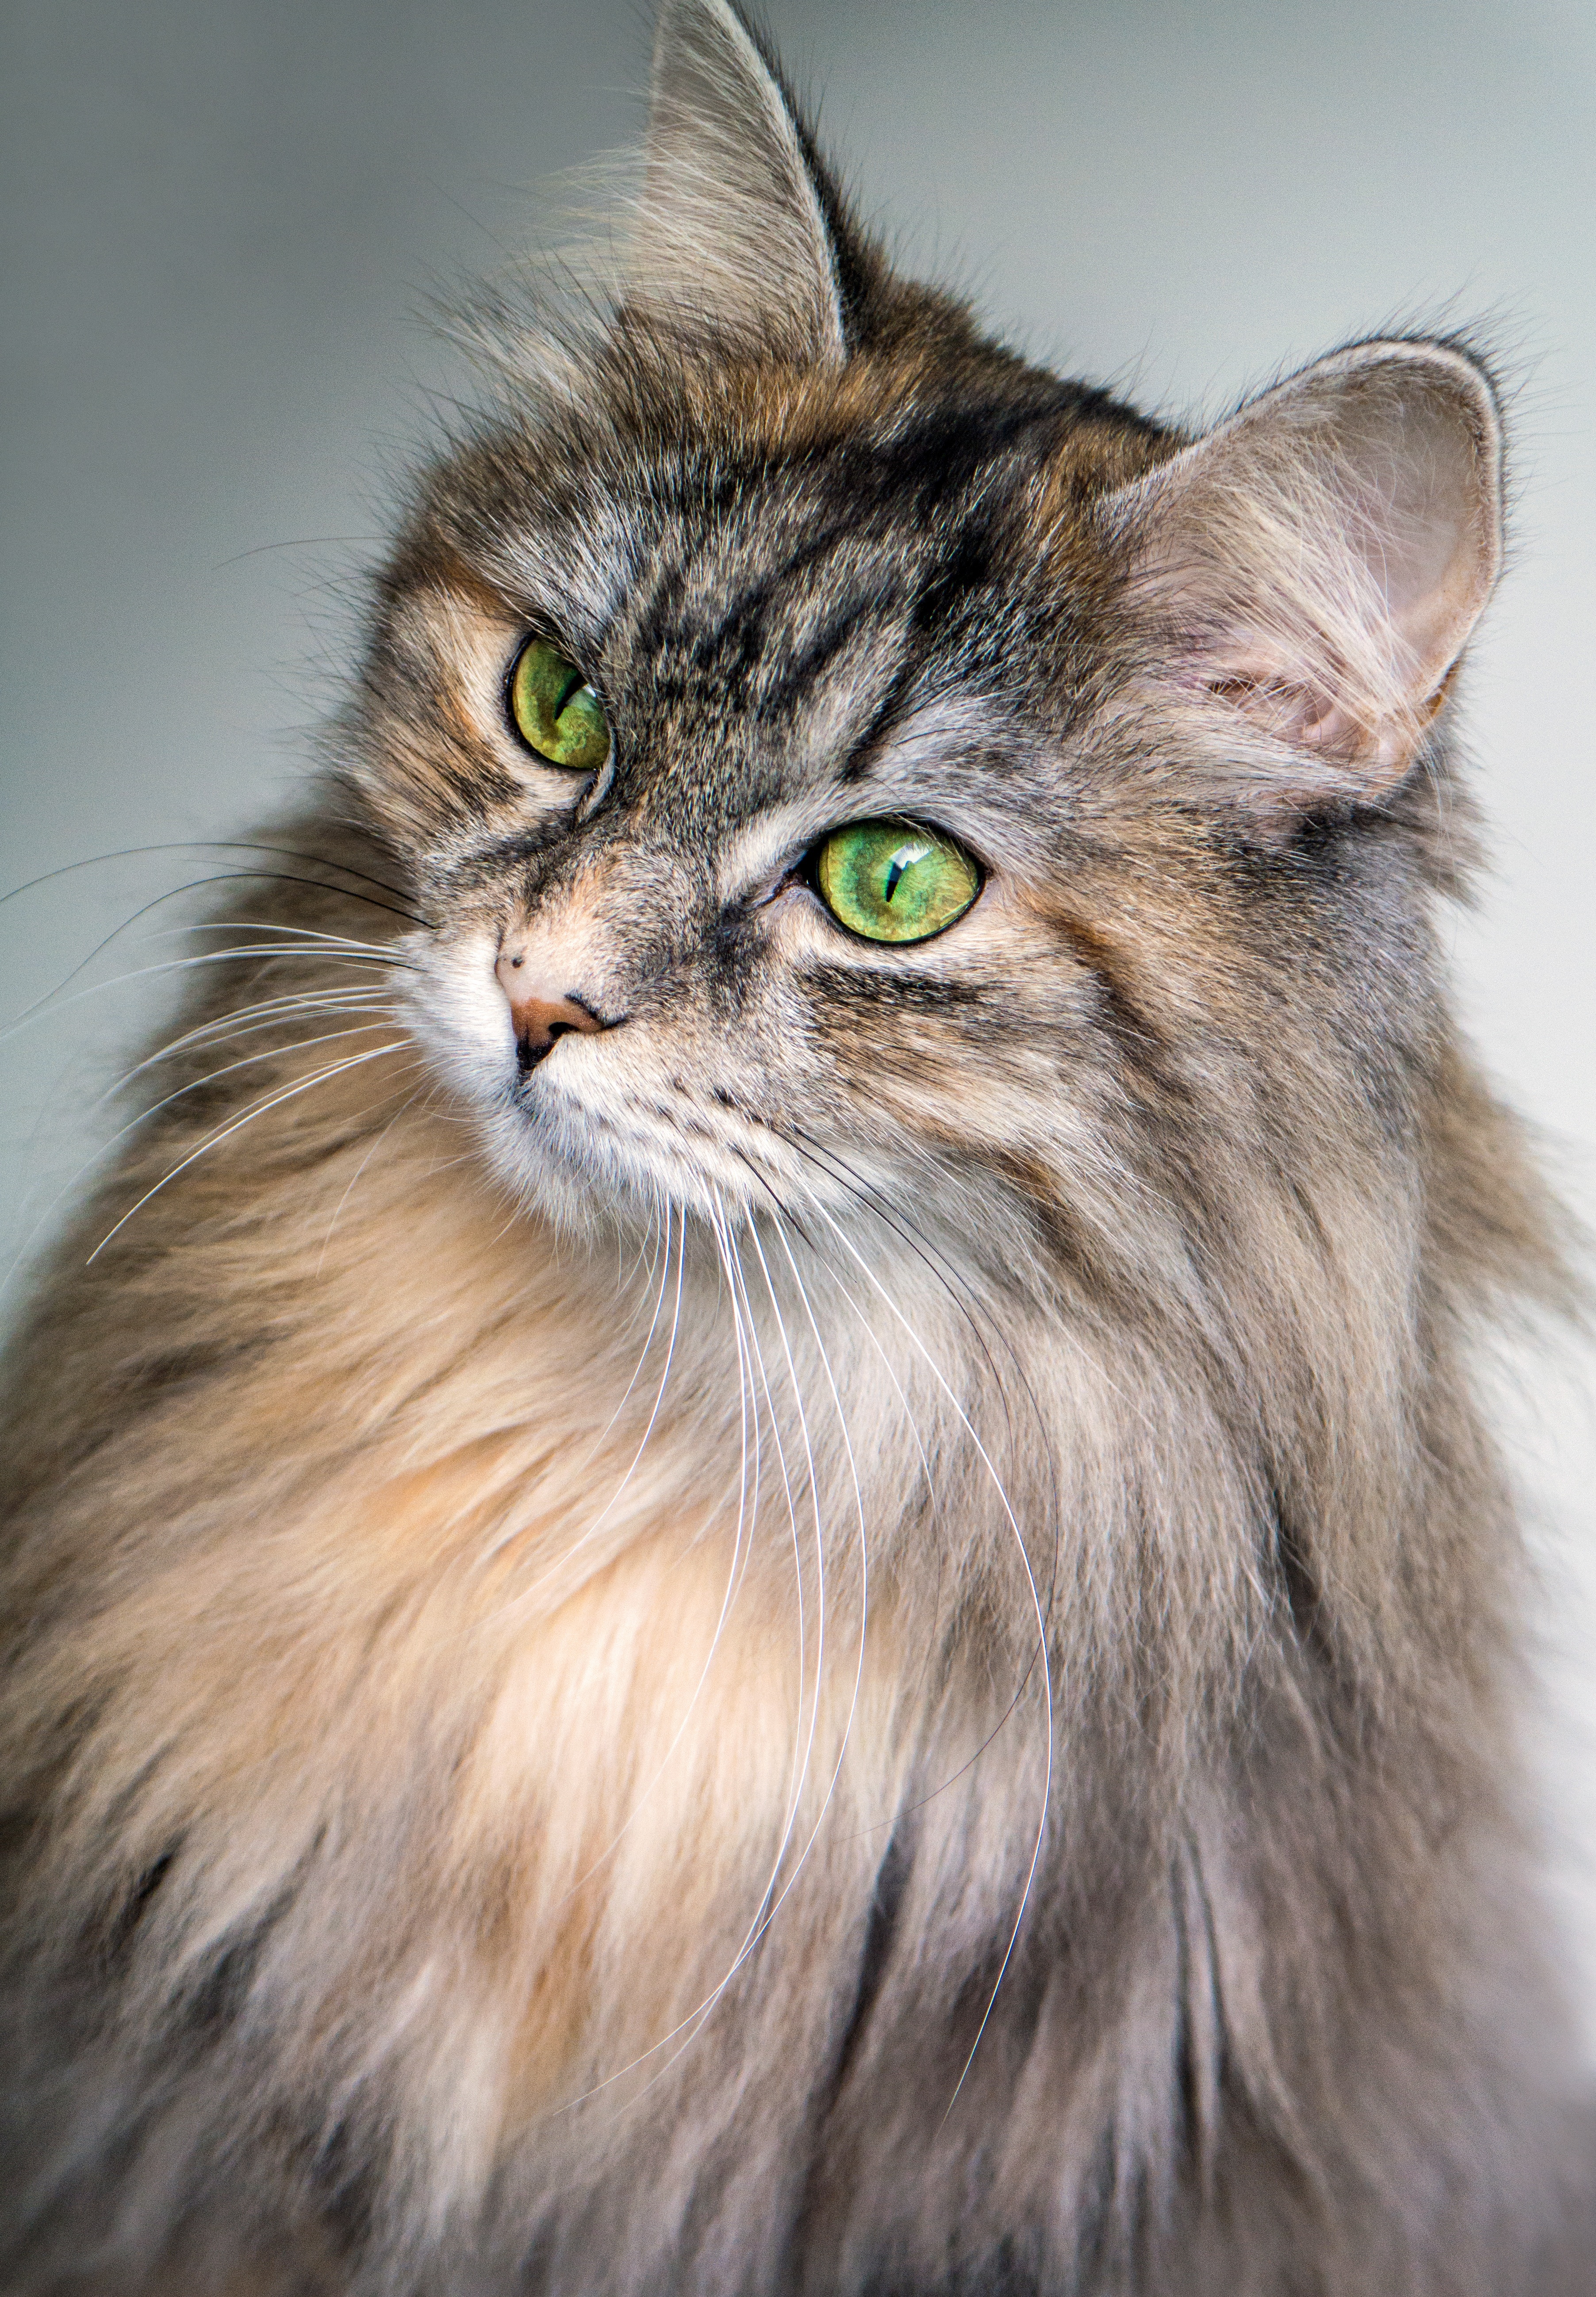
animal, cute, pet, fur, portrait, green, fluffy, cat, feline, mammal, fauna, long hair, eyes, whiskers, vertebrate, siberian, maine coon, norwegian forest cat, small to medium sized cats, cat like mammal, carnivoran, domestic short haired cat, domestic long haired cat, british semi longhair